Willard Fiske

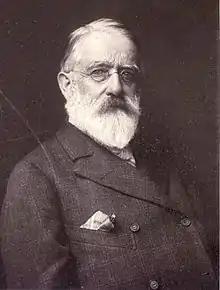
Willard Fiske

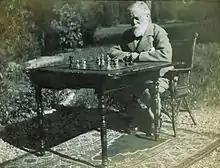
Fiske playing chess, c. 1900

Daniel Willard Fiske (November 11, 1831 – September 17, 1904) was an American librarian and scholar, born on November 11, 1831, at Ellisburg, New York. He was awarded American Library Association Honorary Membership in 1895.